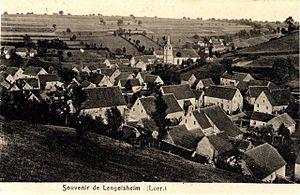
Lengelsheim est une commune française située dans le département de la Moselle, en Lorraine, dans la région administrative Grand Est. Le village fait partie du pays de Bitche, du parc naturel régional des Vosges du Nord et du bassin de vie de la Moselle-Est.